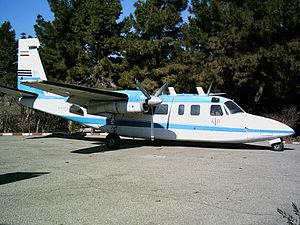
La Marine de la république islamique d'Iran est la marine de guerre de l'Iran.